Onager (weapon)

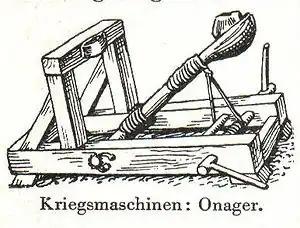
Onager with a bowl bucket

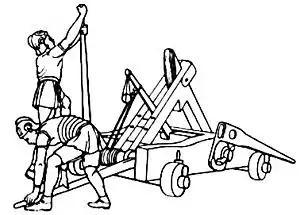
Sketch of an onager with a sling, a later improvement that increased the length of the throwing arm, from "Antique technology" by Diels.

The onager was a Roman torsion-powered siege engine. It is commonly depicted as a catapult with a bowl, bucket, or sling at the end of its throwing arm. The onager was first mentioned in 353 AD by Ammianus Marcellinus, who described onagers as the same as a scorpion. The onager is often confused with the later mangonel, a "traction trebuchet" that replaced torsion powered siege engines in the 6th century AD.